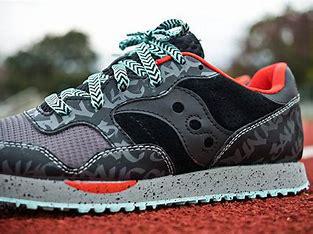
Brand: Saucony
Model: DXN